World clock

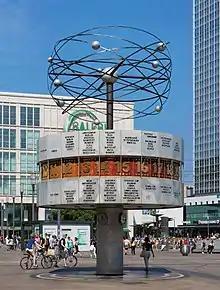
The "Weltzeituhr" (World Clock) at Alexanderplatz in Berlin

A world clock is a clock which displays the time for various cities around the world.